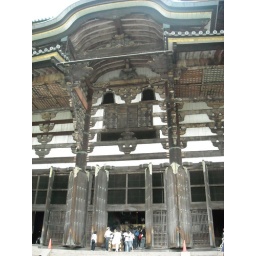
The largest wooden building in the world, housing a massive statue of Buddha.